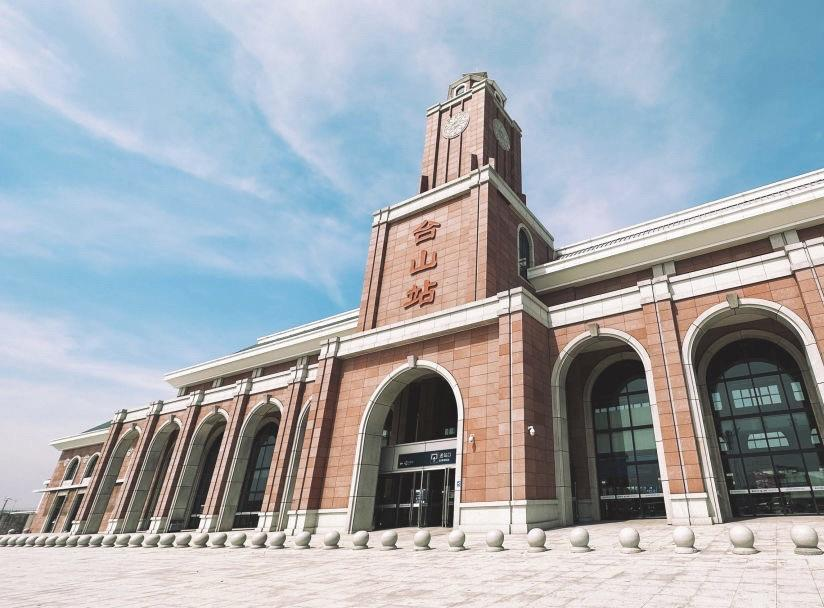
地标名称：台山站
所在城市：江门市·台山市